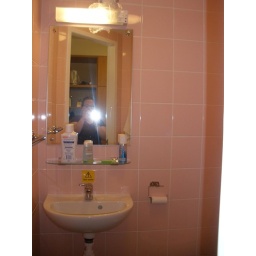
The bathroom was quite large. On the shelf above the sink: Mouthwash, eye makeup remover, toothbrush, toothpaste.